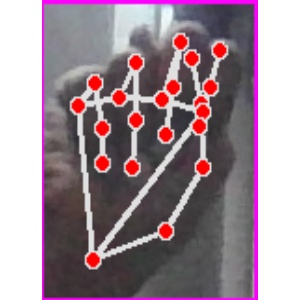
अक्षर: न